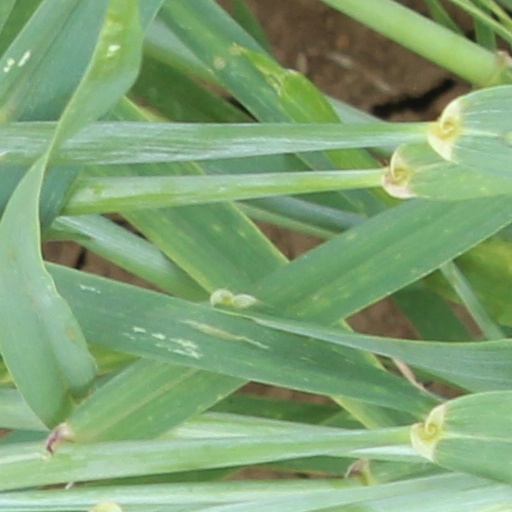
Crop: wheat